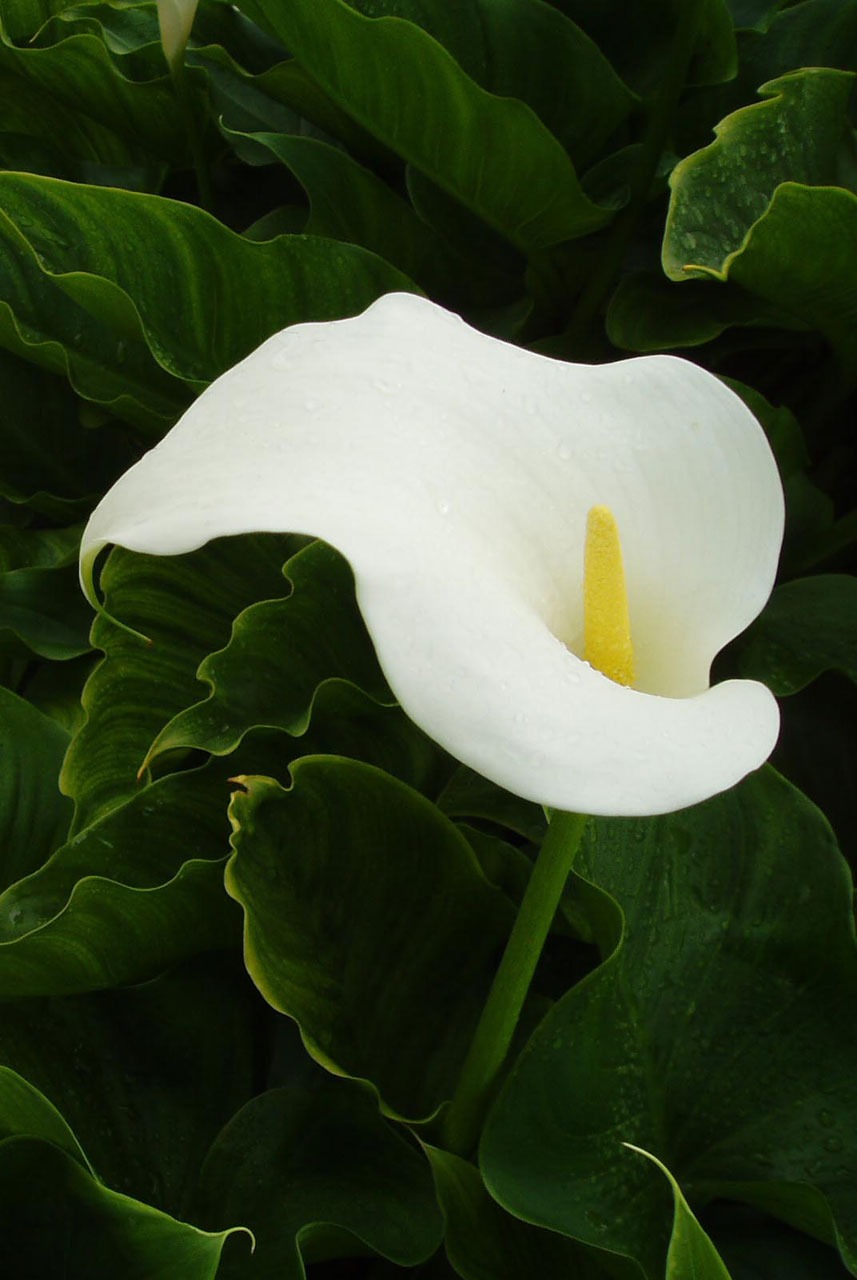
nature, plant, white, leaf, flower, petal, spring, green, botany, yellow, garden, flora, shrub, lily, arum, macro photography, flowering plant, land plant